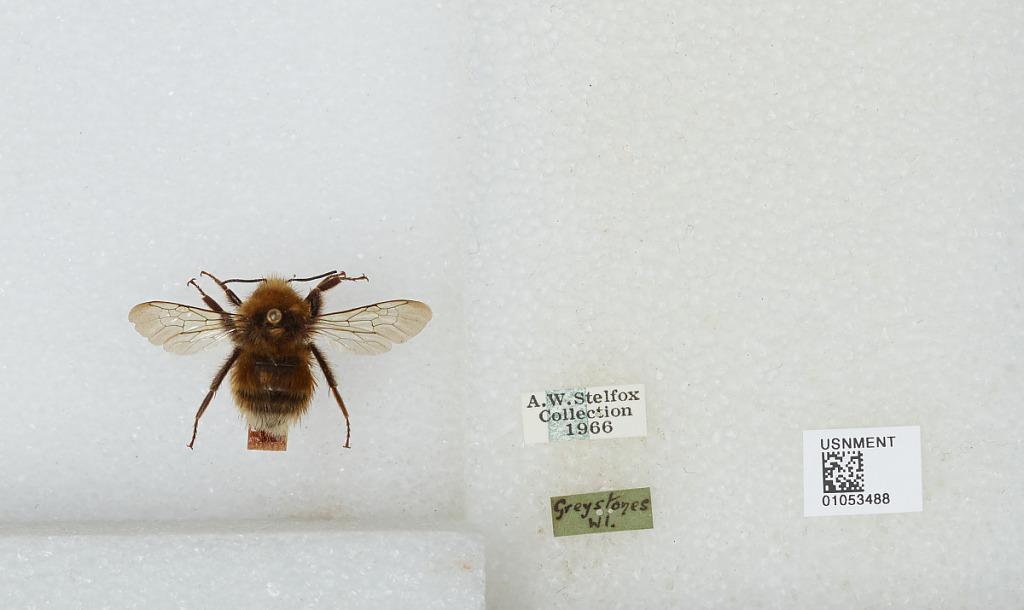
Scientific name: Bombus sp.
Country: Ireland
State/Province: Wicklow
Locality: Greystones
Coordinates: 53.144, -6.072